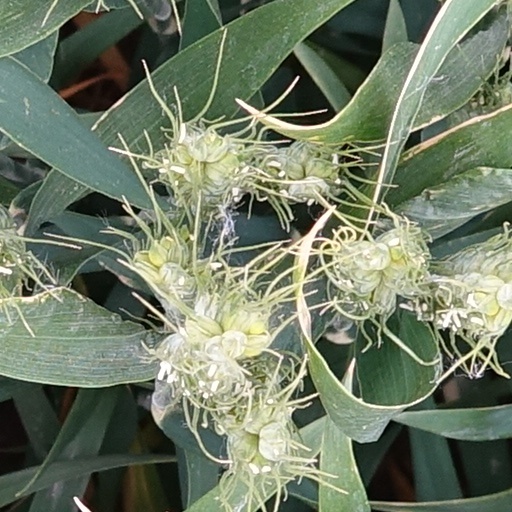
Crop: wheat